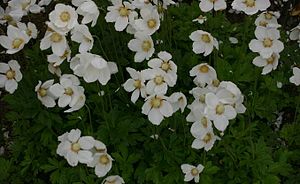
Anemone
Sommer-Anemone.
Sommer-Anemone.
Anemone er en slægt med ca. 150 arter, der er udbredt på alle kontinenter, undtagen Antarktis. Det er stauder med krybende eller knolddannende jordstængler. Der dannes nogle få, grundstillede og håndfligede blade foruden det blomsterbærende skud. Blomsten er regelmæssig og har talrige støvdragere. Her omtales kun de arter, som enten er vildtvoksende eller dyrkede i Danmark.